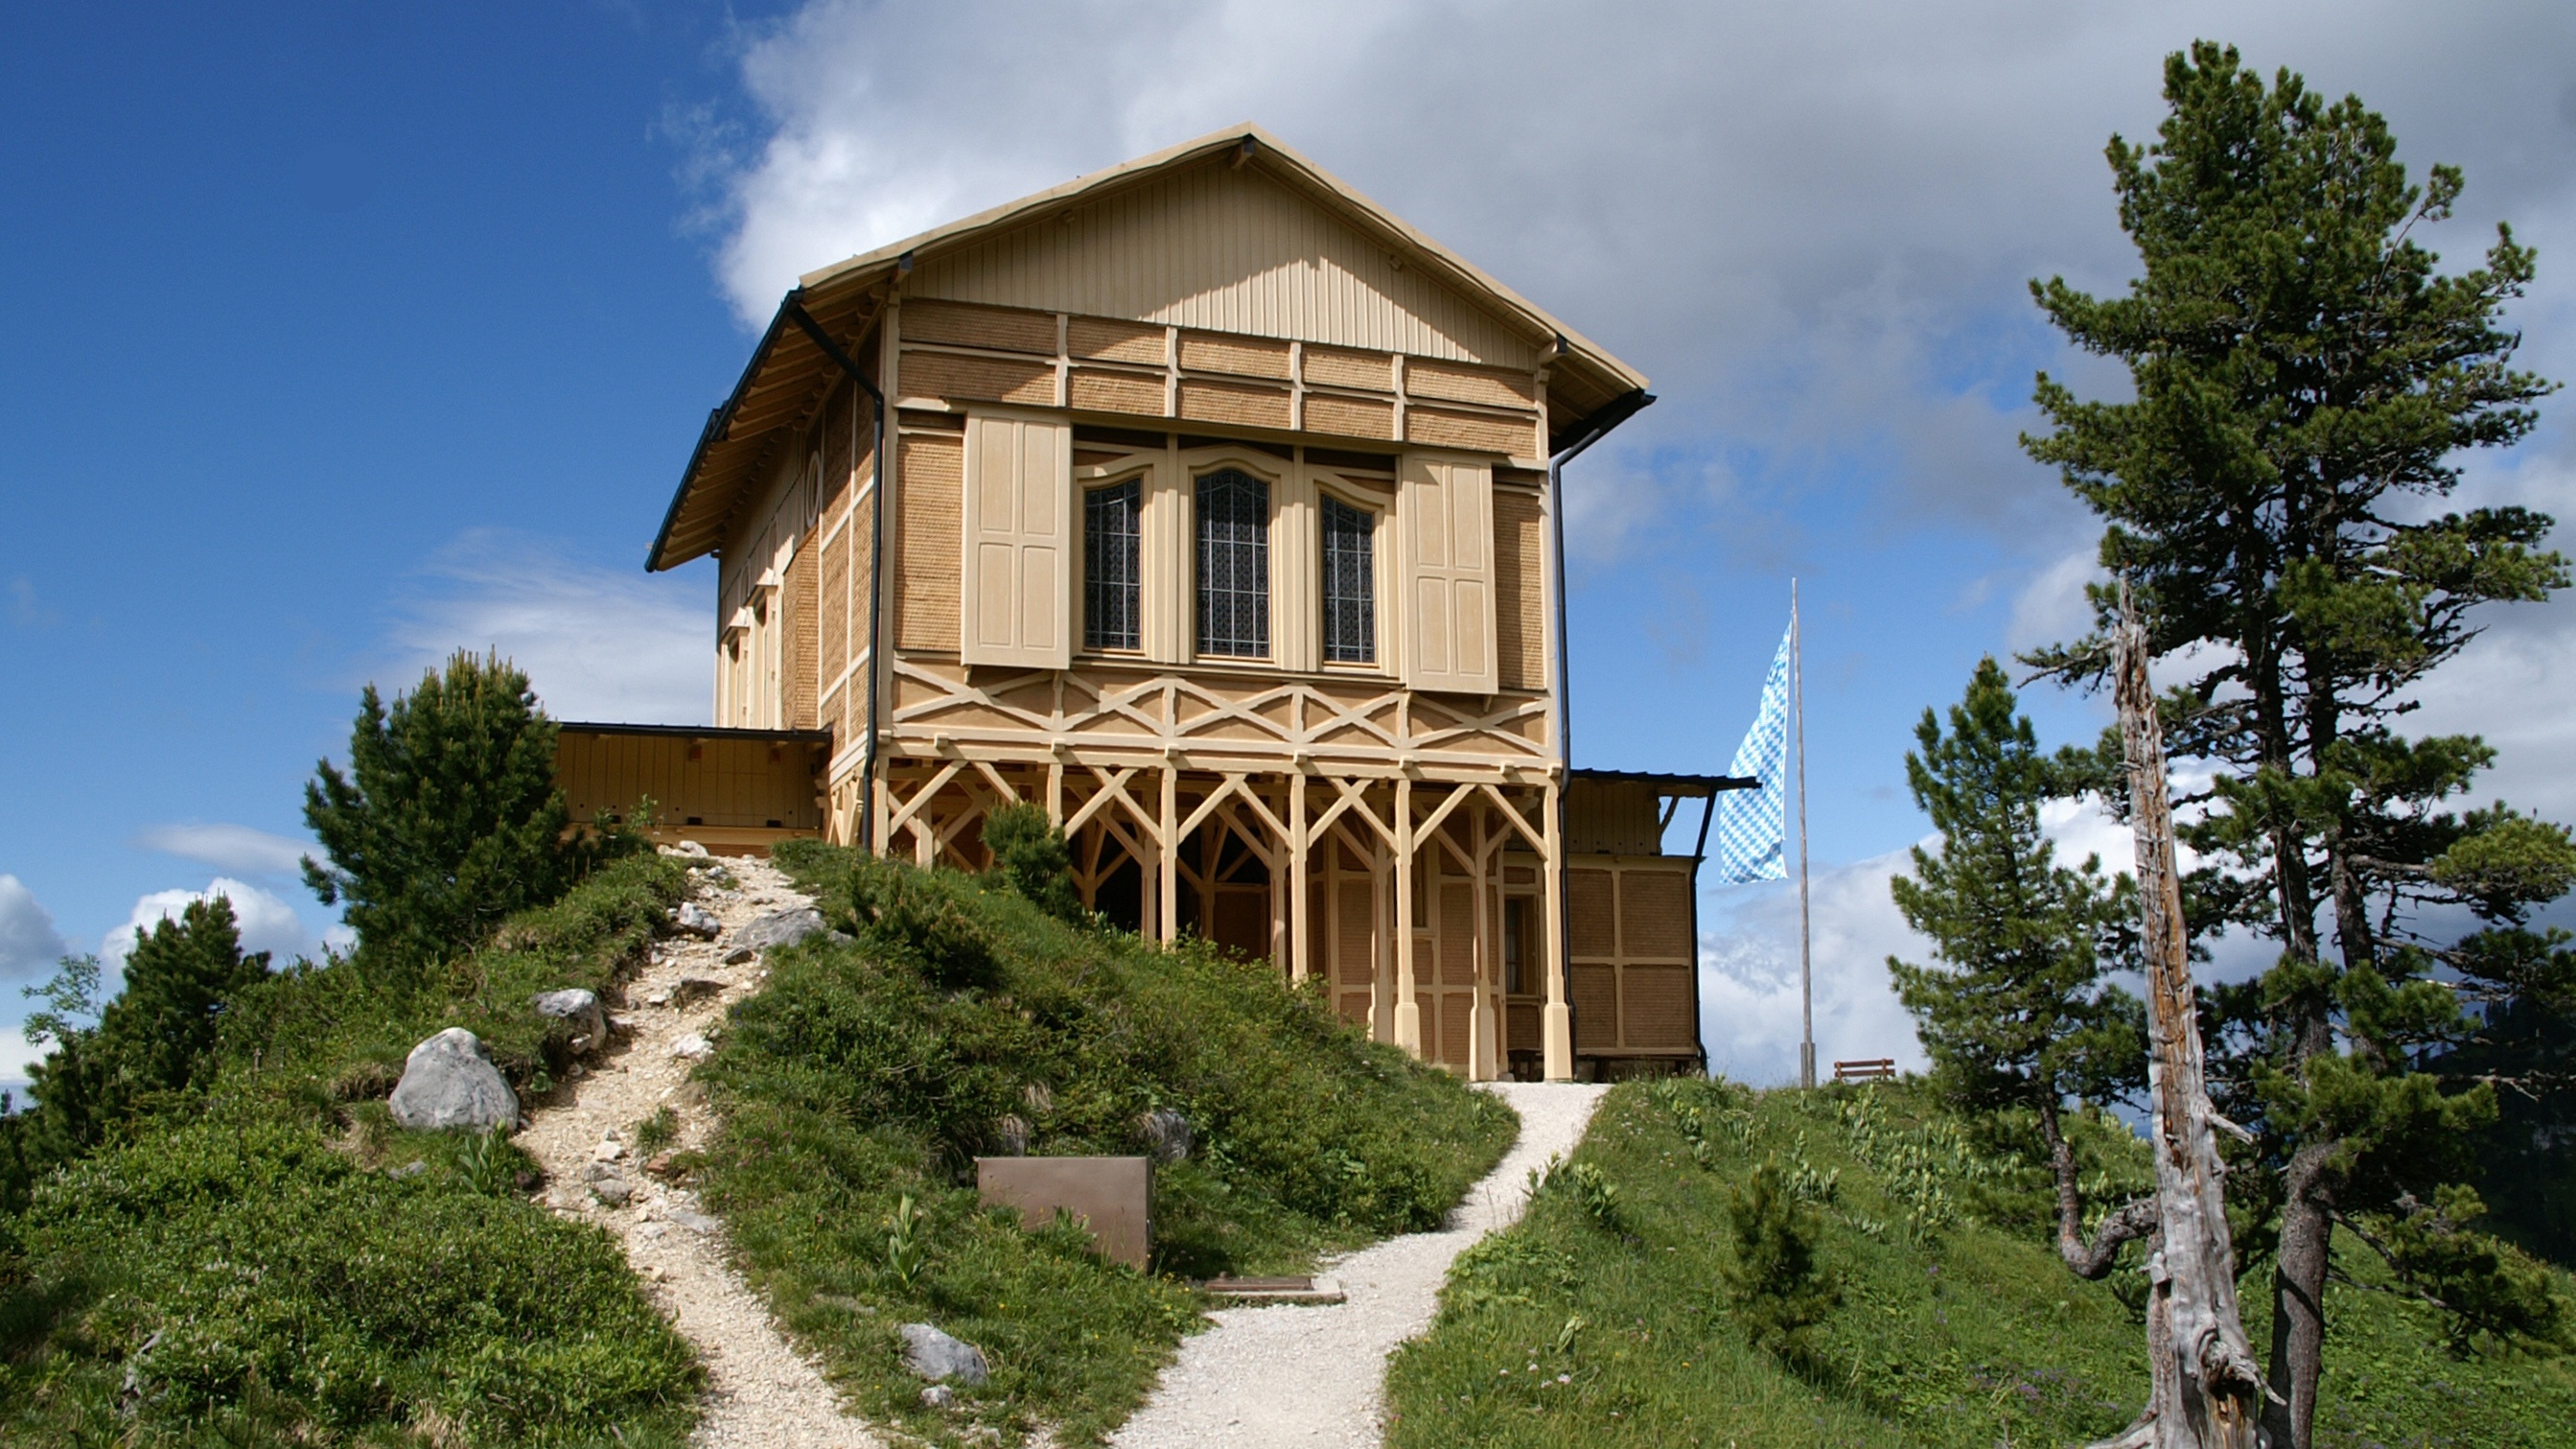
architecture, villa, mansion, house, building, home, tower, castle, landmark, facade, chapel, bell tower, monastery, bavaria, estate, hunting lodge, garmisch partenkirchen, ludwig ii, schachen